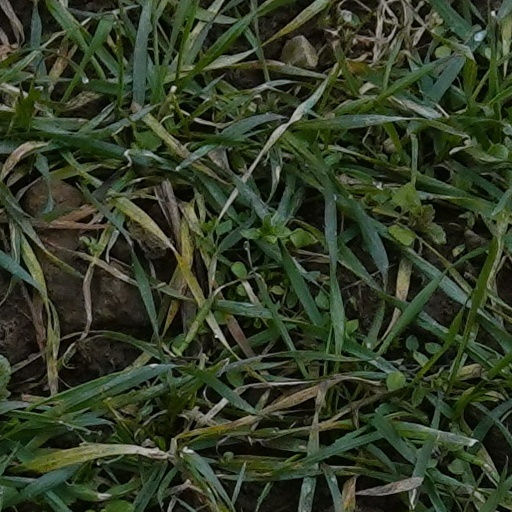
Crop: wheat